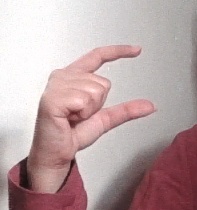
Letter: dal